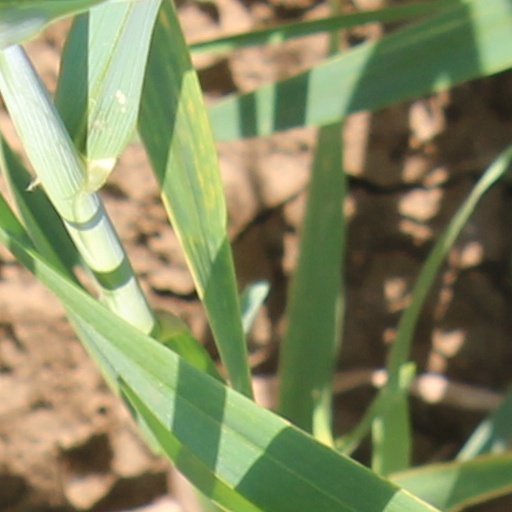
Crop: wheat